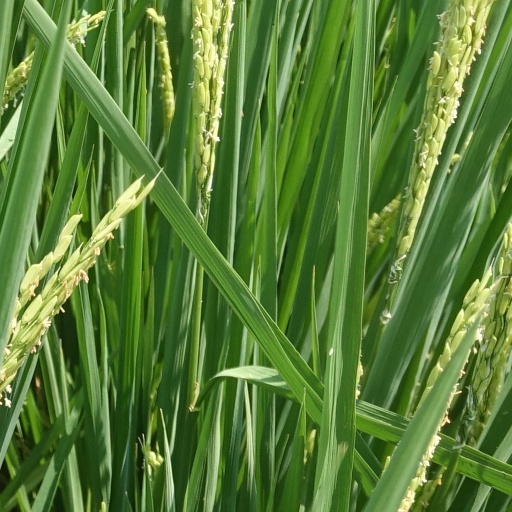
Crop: rice